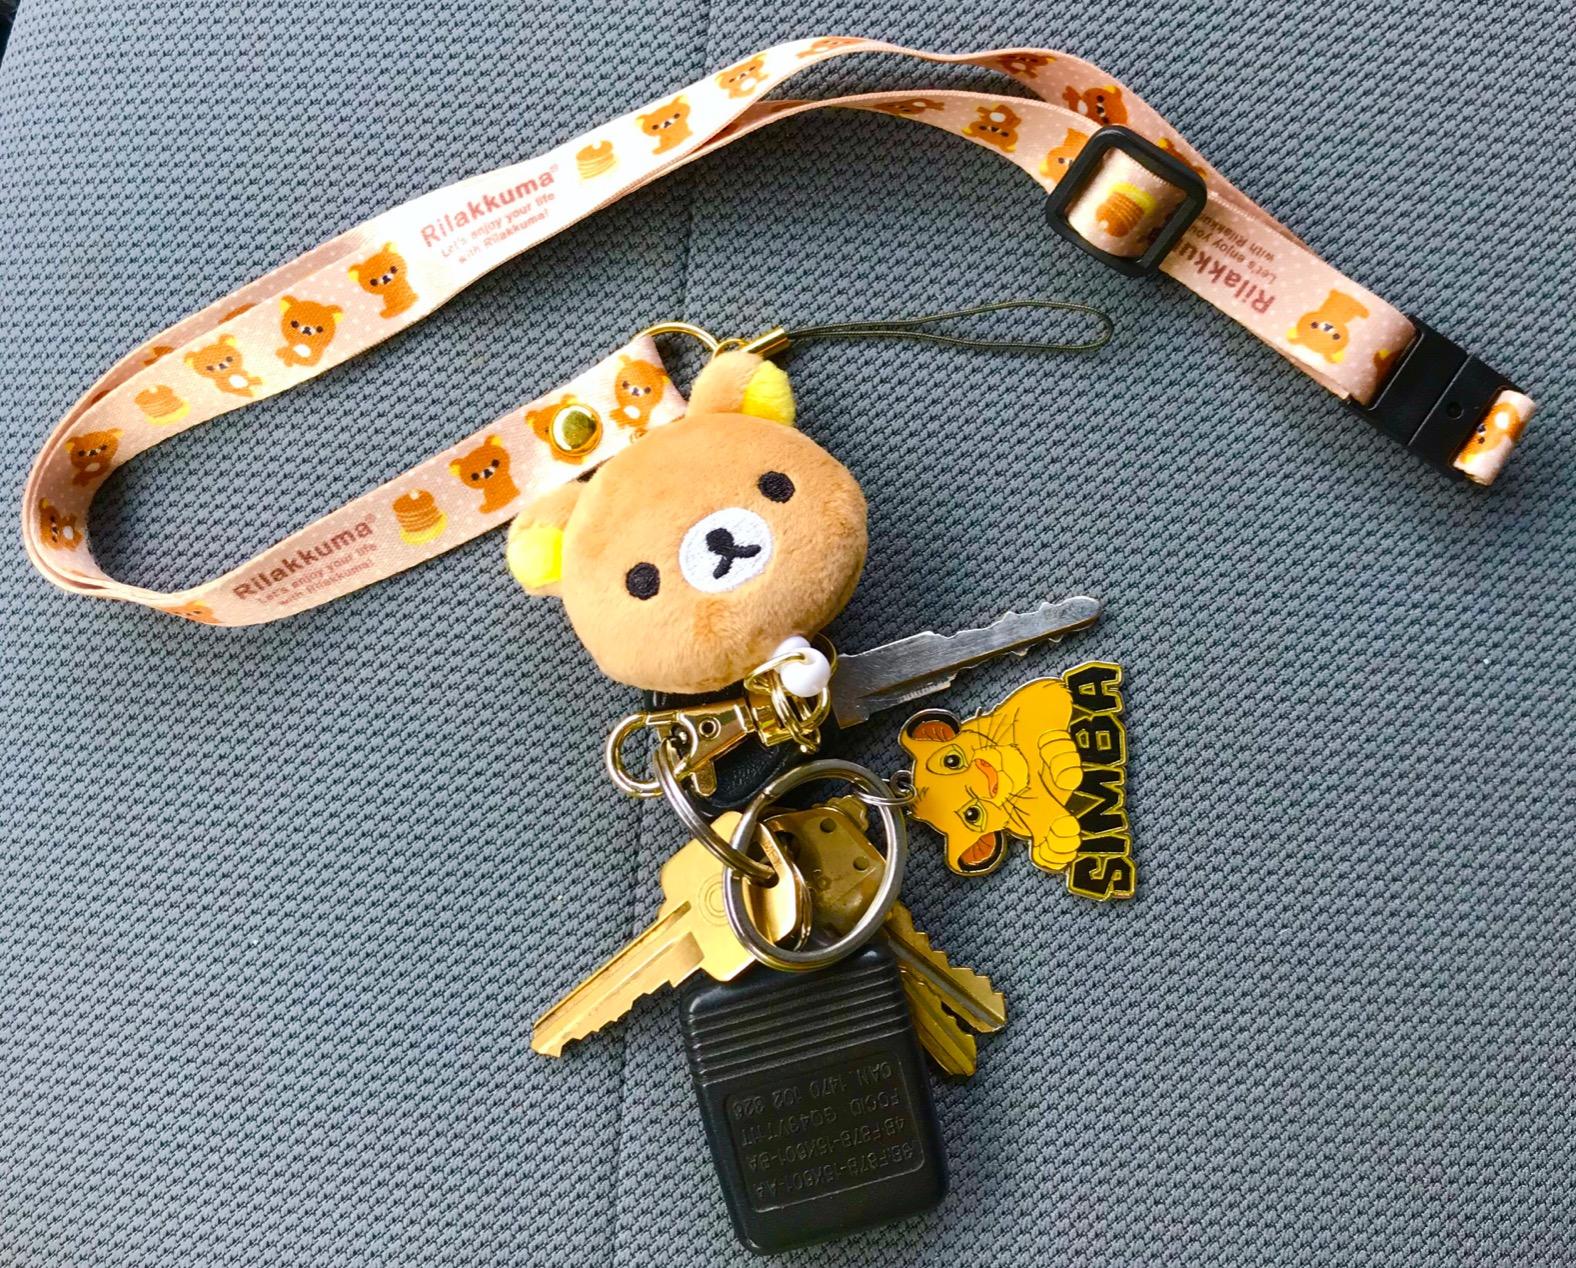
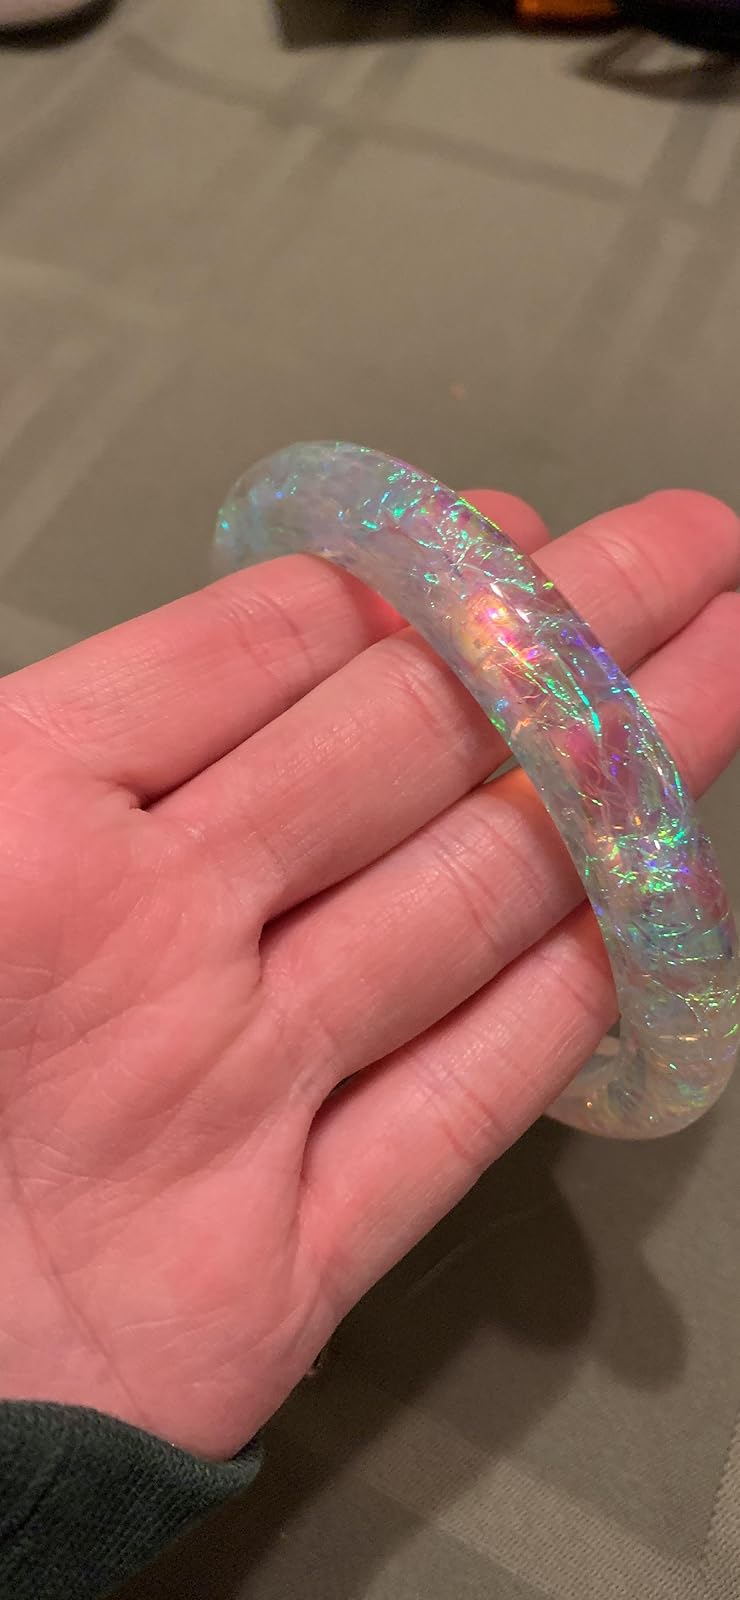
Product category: accessories_keychain
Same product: no